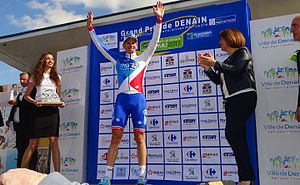
Grand Prix de Denain 2017
Grand Prix de Denain 2017 var den 59. udgave af cykelløbet Grand Prix de Denain. Løbet var en del af UCI Europe Tour-kalenderen og blev arrangeret 13. april 2017. Løbet blev vundet af franske Arnaud Démare fra FDJ.